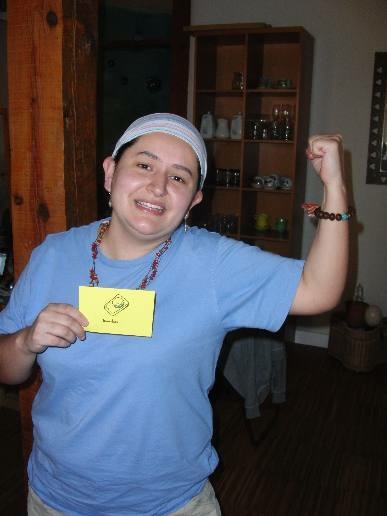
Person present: Yes